Growth of religion

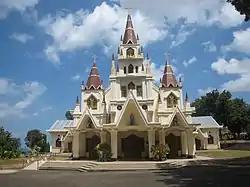
A church in Indonesia: Since the mid and late 1960s, between two million to 2.5 million Muslims converted to Christianity in Indonesia.

Catholic Church membership in 2013 was 1.254 billion, which is 17.7% of the world population, an increase from 437 million, in 1950 and 654 million, in 1970. The main growth areas have been Asia and Africa, 39% and 32%, respectively, since 2000.